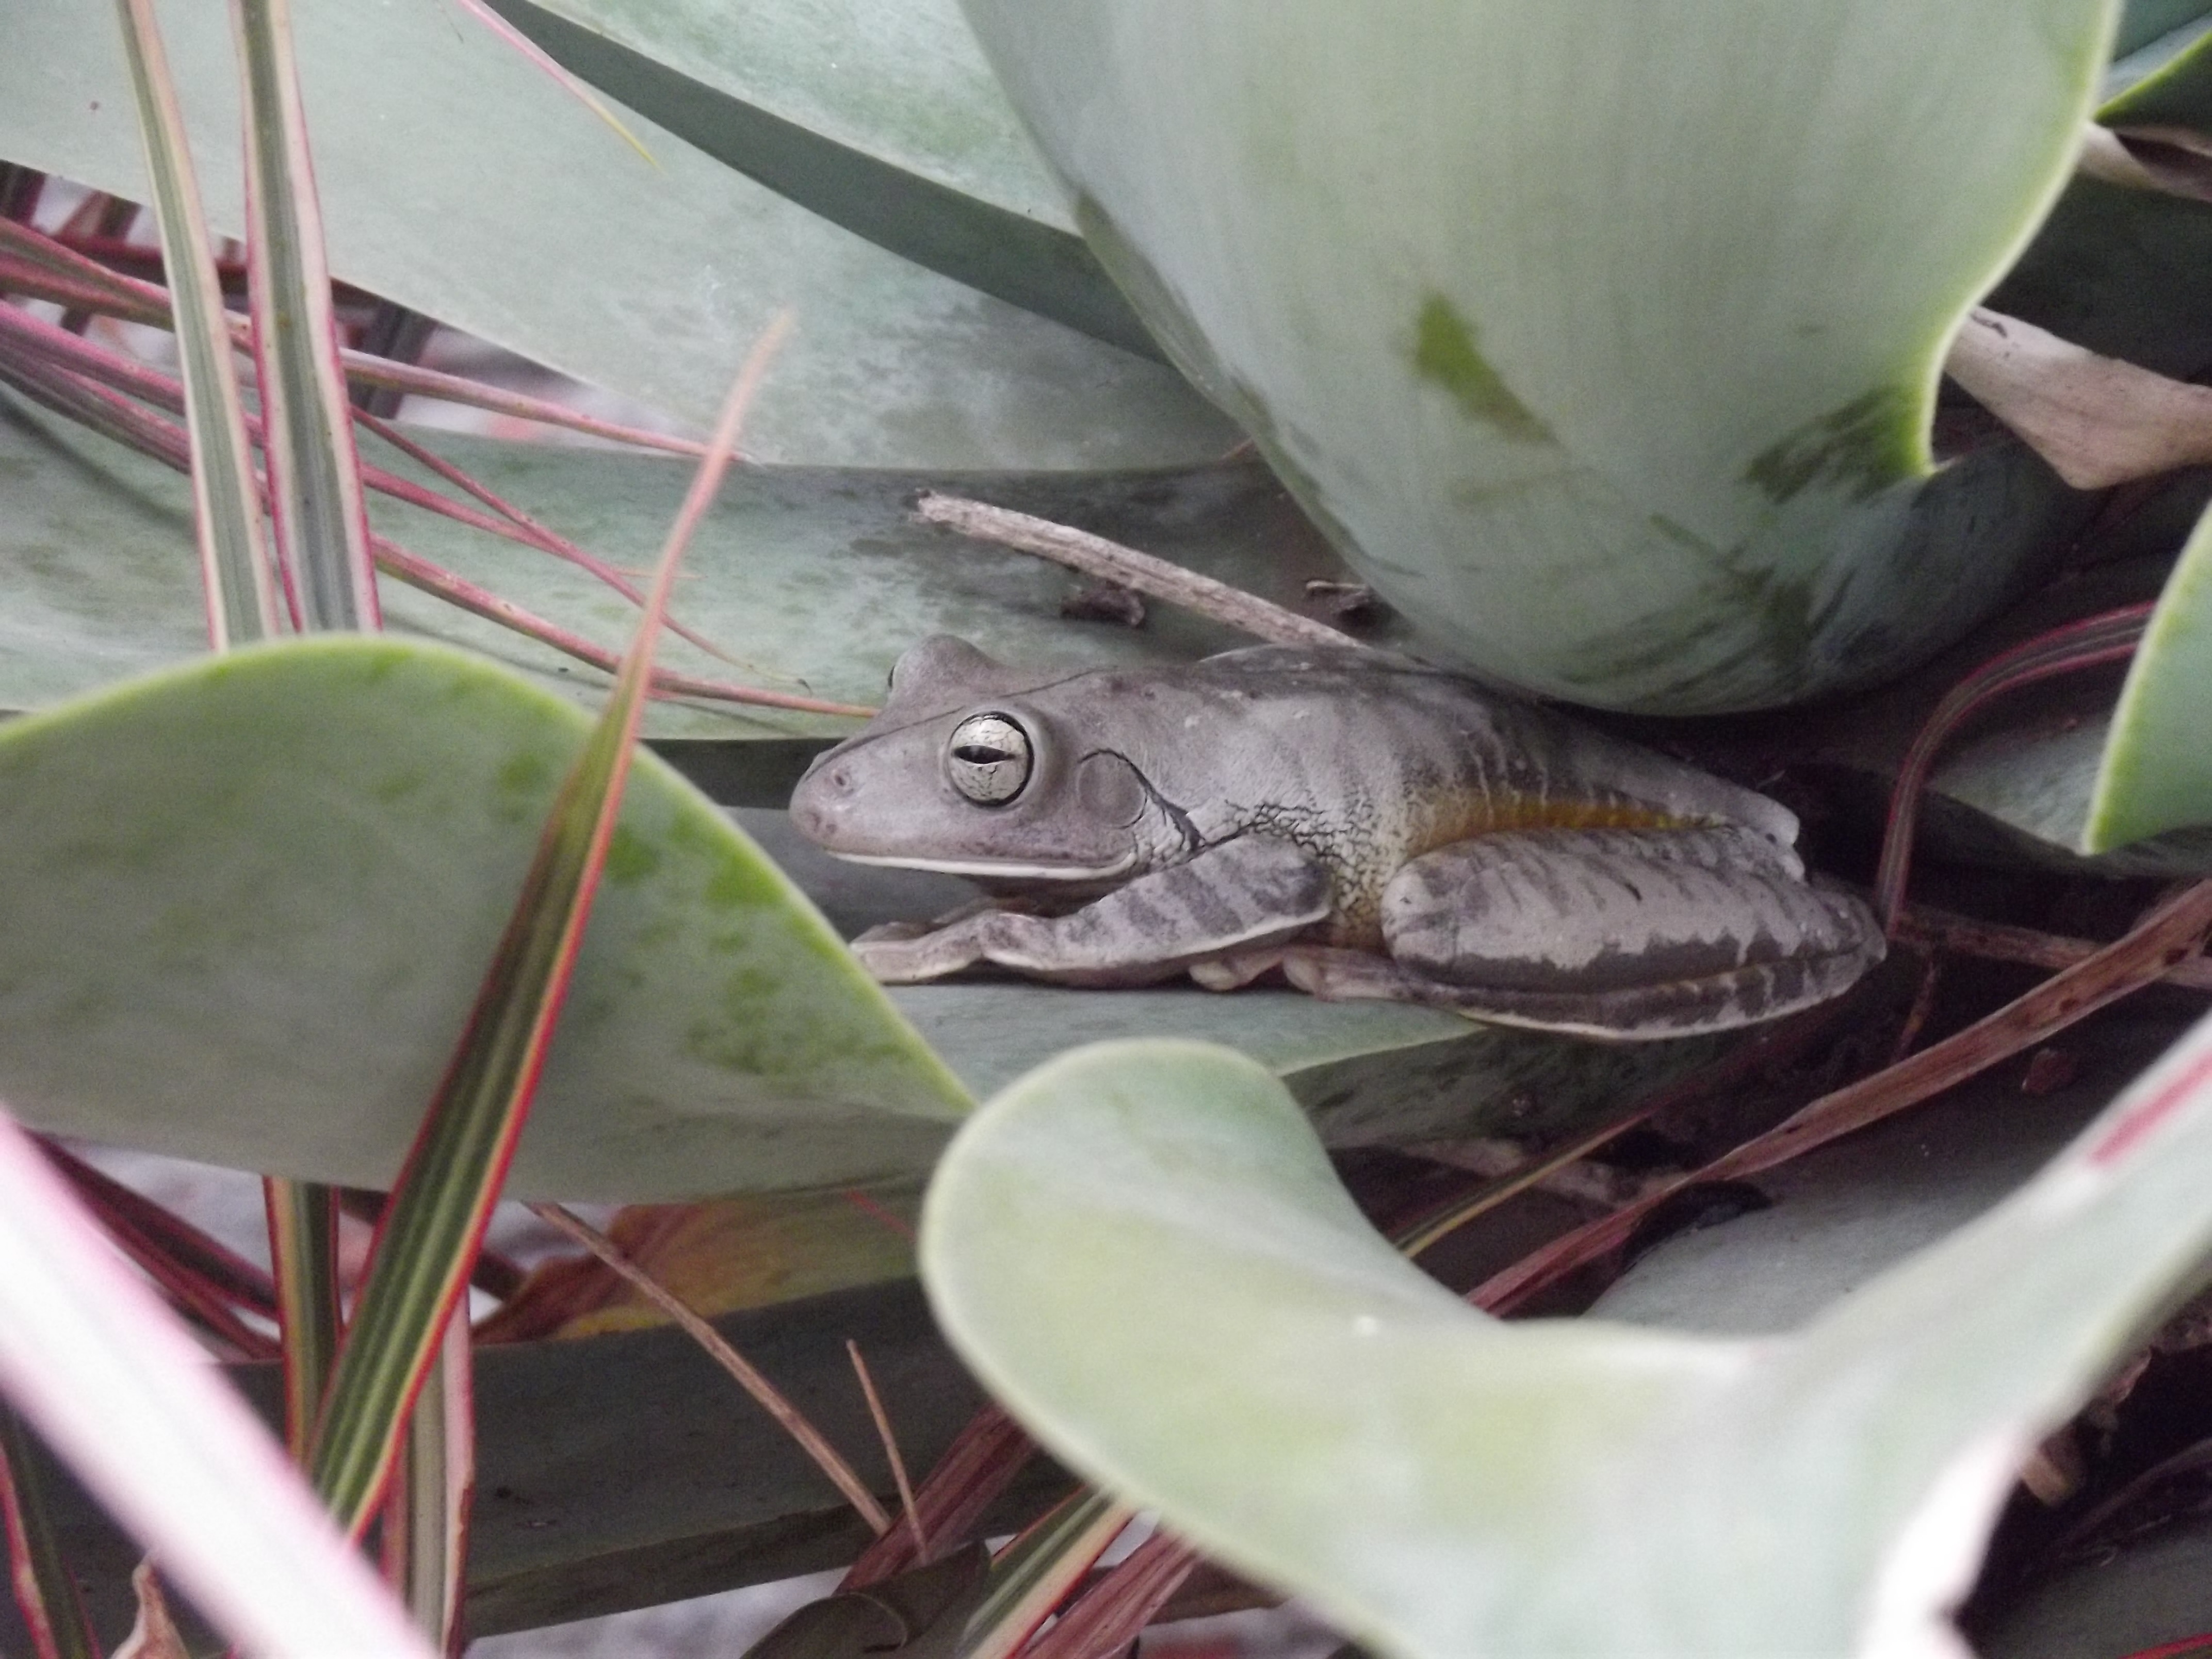
nature, leaf, animal, frog, amphibian, zoology, eye